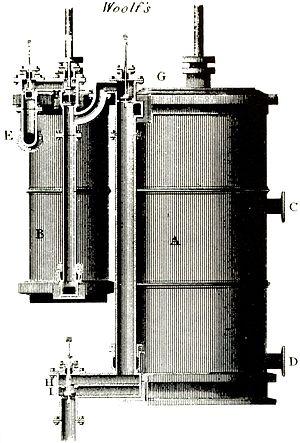
Si l’histoire des techniques ne peut se résumer à la seule histoire des inventions, elles en constituent néanmoins une composante importante. Au-delà des grands faits historiques ou des découvertes scientifiques associées, la chronologie de l’histoire des techniques peut s’articuler autour de quatre thèmes fondamentaux :
La connaissance technique est l’ensemble des moyens cognitifs mis en œuvre pour conduire à son terme un projet technique, qu'il s'agisse de techniques reposant sur un savoir scientifique avancé, d'art, d'artisanat, ou de techniques issues de l'expérience.
Arthur Woolf était un ingénieur mécanicien anglais.
Nicolas Léonard Sadi Carnot, né le 1ᵉʳ juin 1796 à Paris et mort le 24 août 1832 à Ivry-sur-Seine ou à Paris, usuellement appelé Sadi Carnot, est un physicien et ingénieur français.
Un module est une unité de mesure conventionnelle adoptée pour régler les diverses parties d'un ensemble. Il correspond à la plus petite commune mesure que doivent posséder les dimensions des éléments entrant dans la composition de cet ensemble pour qu’ils puissent se superposer, se combiner ou se juxtaposer sans retouches. En grec, le module est désigné par τόνος, le ton ; l’origine latine modulus, de modus indique la cadence, la mesure. Le terme peut également être employé dans le sens d'étalon, de gabarit ou encore de calibre. Enfin, par extension il désigne aussi un élément, une unité constitutive d'un ensemble.